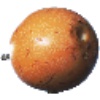
Label: granadilla